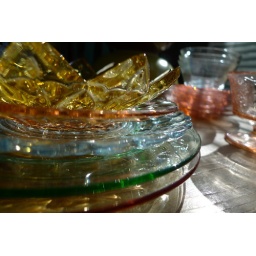
Colorful shiny glass plates in the sunlight